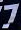
Number: 7